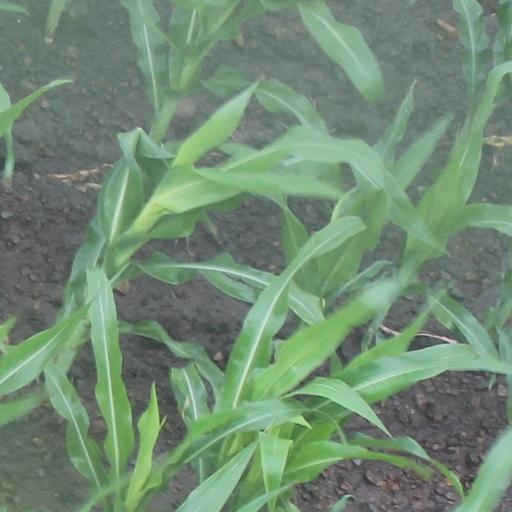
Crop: maize; corn